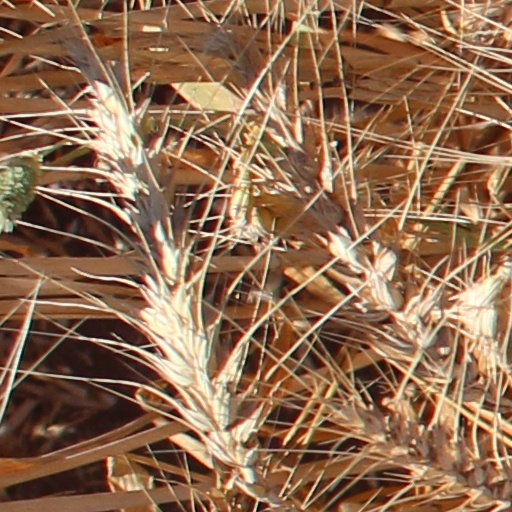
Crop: wheat